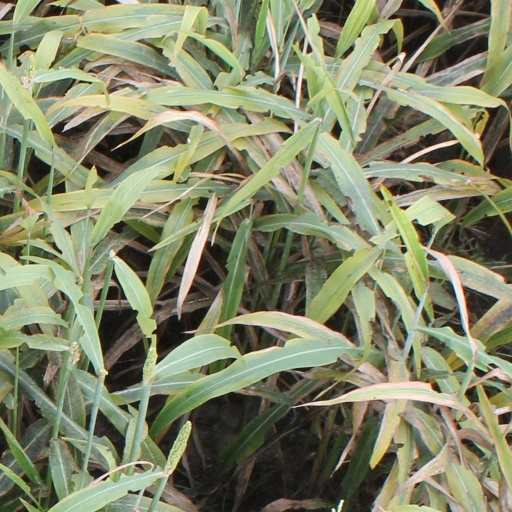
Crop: sorghum